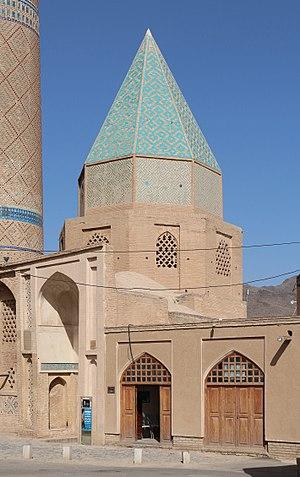
Complexe du mausolée du Cheikh 'Abd al-Samad, Natanz, Iran